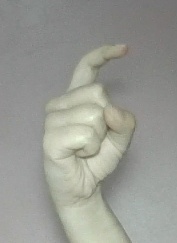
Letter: ra